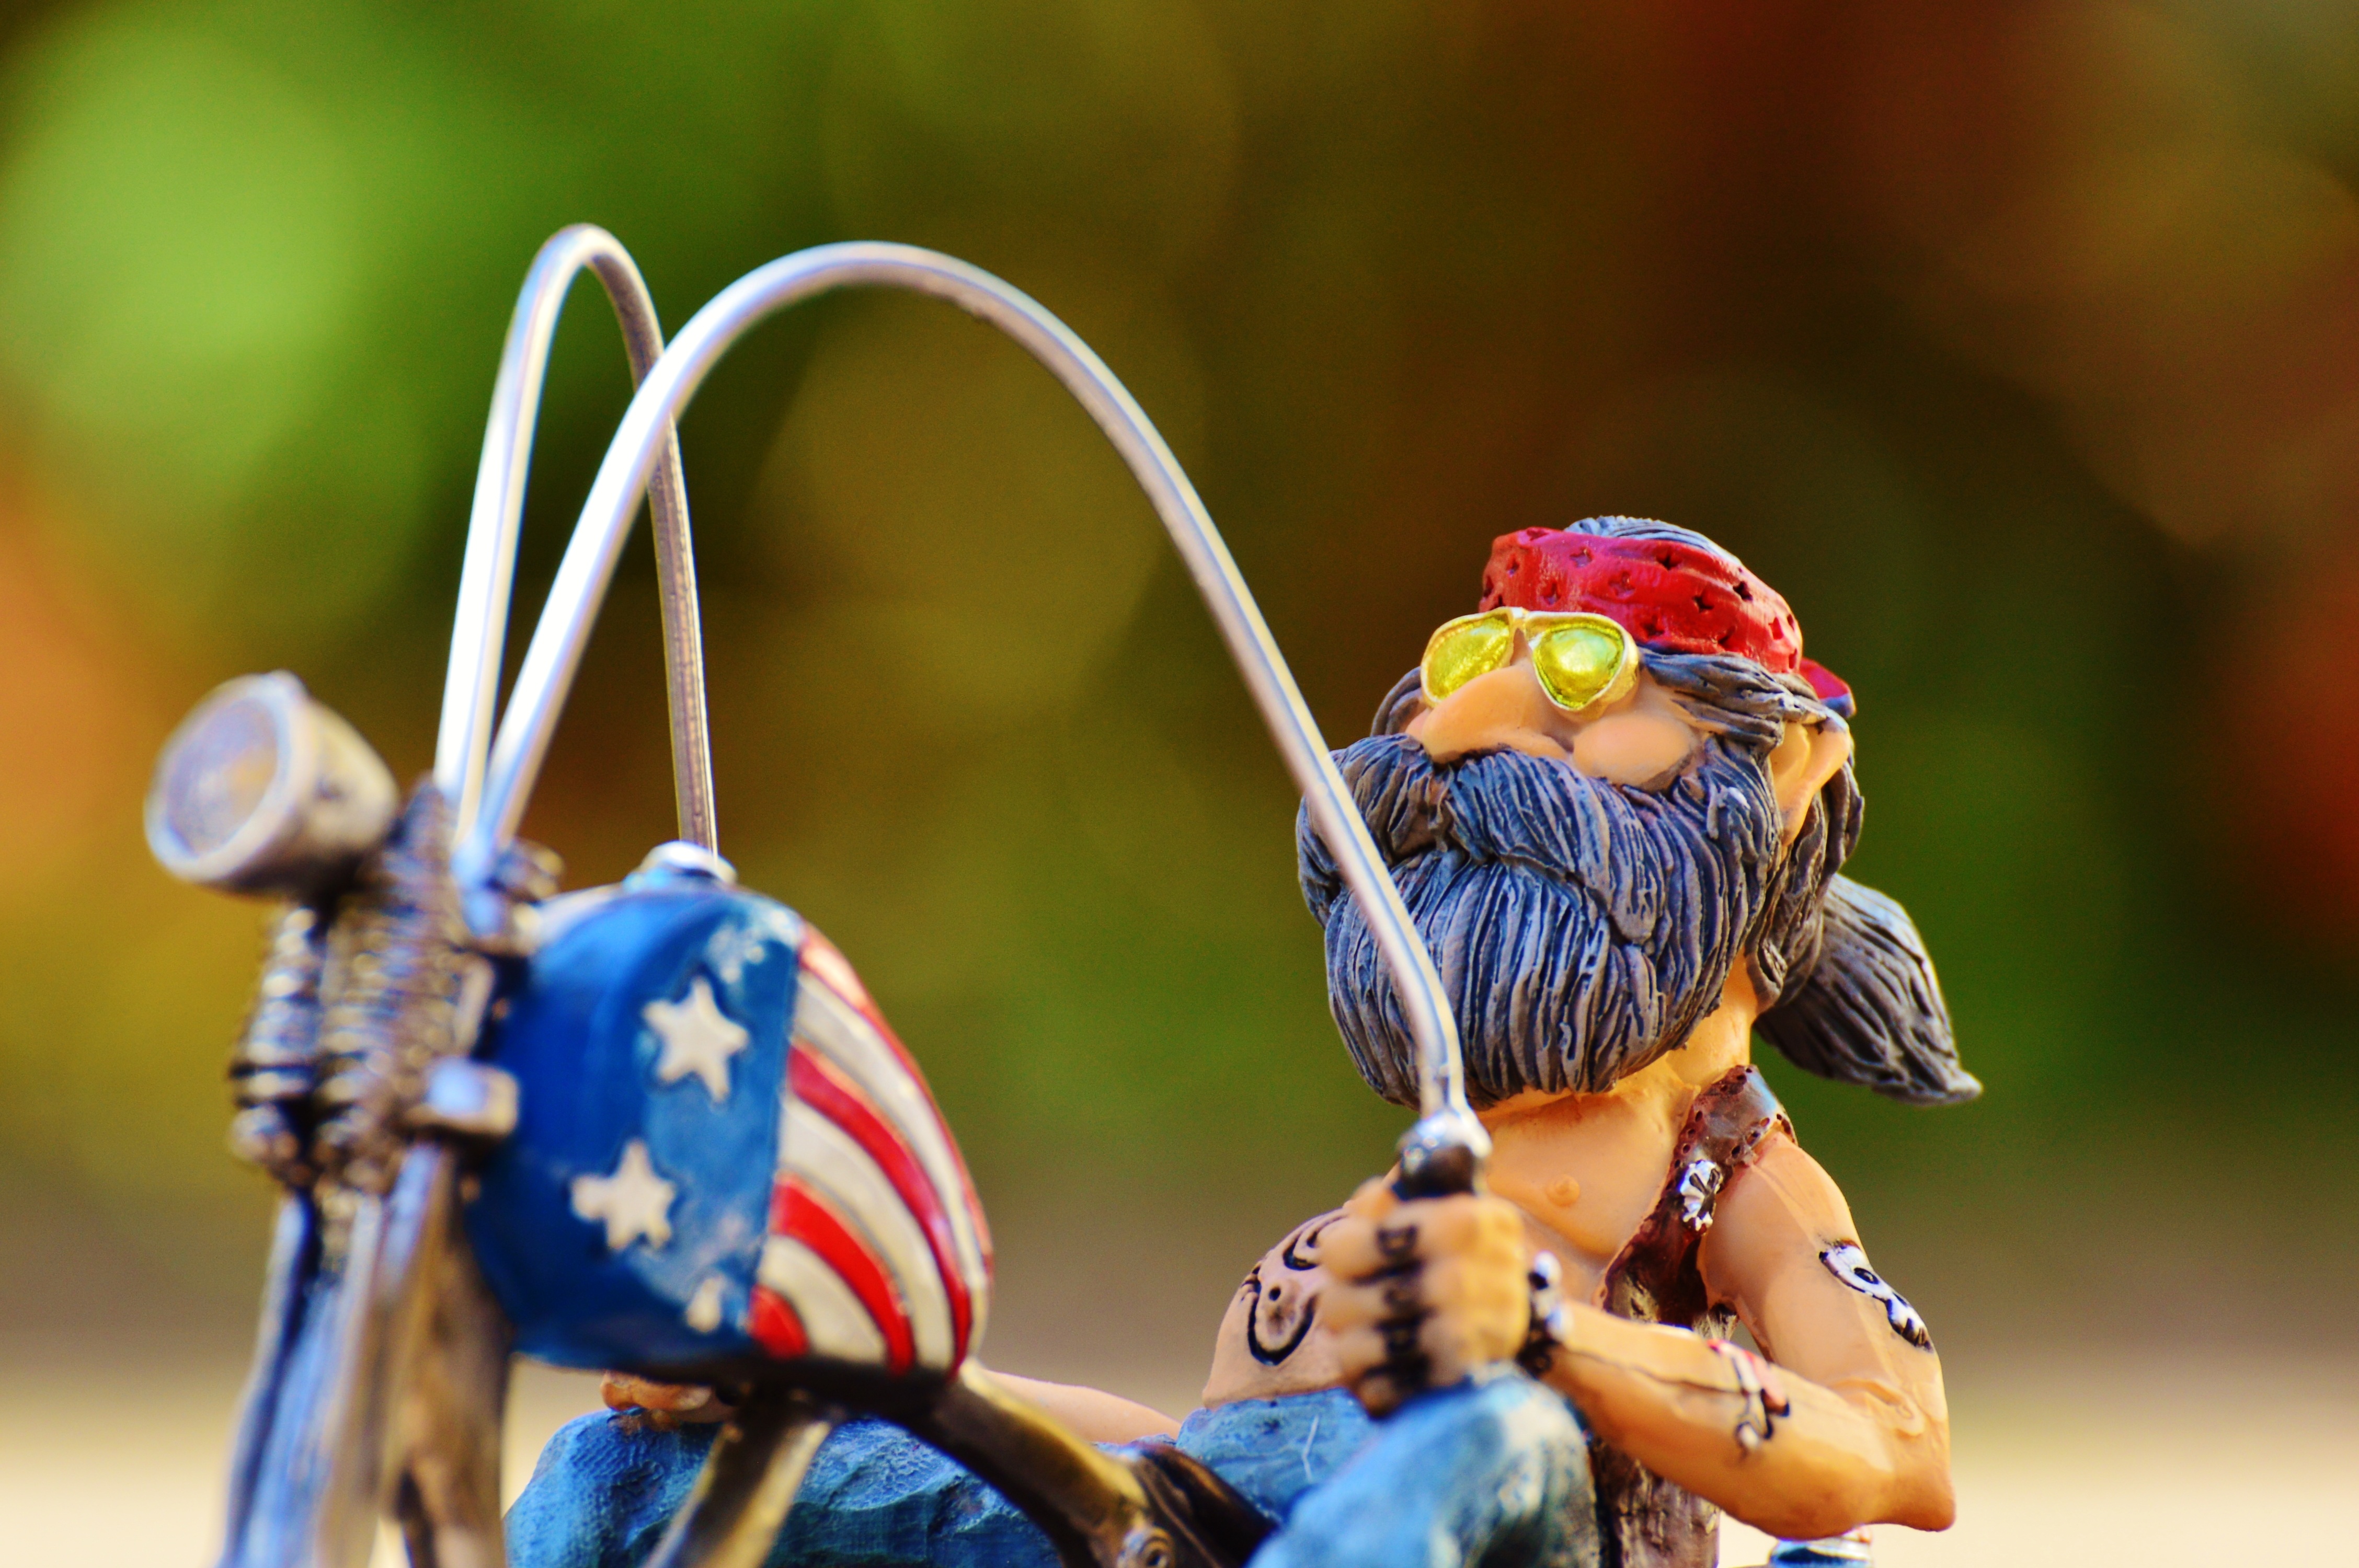
man, bird, flower, bike, motorcycle, america, sit, headband, fun, figure, cool, funny, casual, biker, two wheeled vehicle, joy of life, tattooed